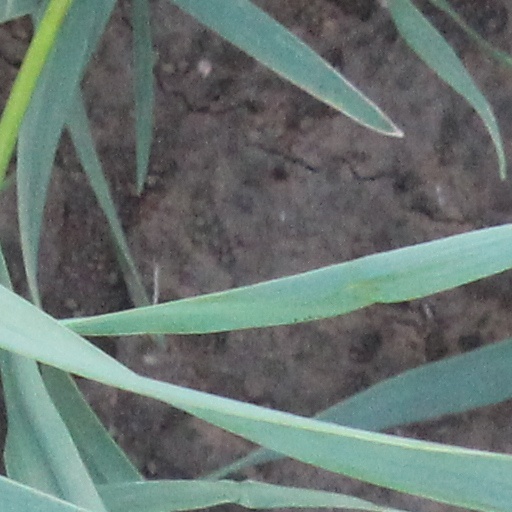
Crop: wheat